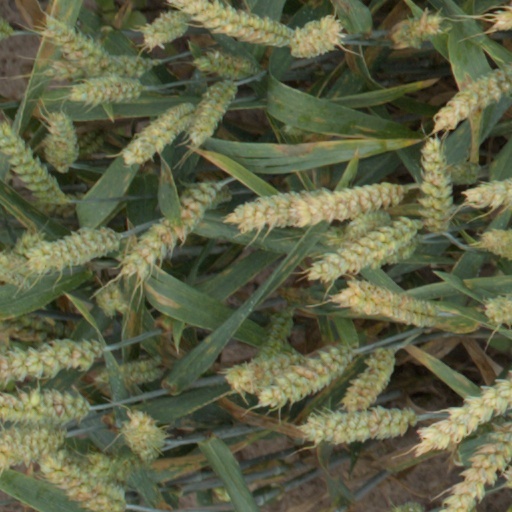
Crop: wheat